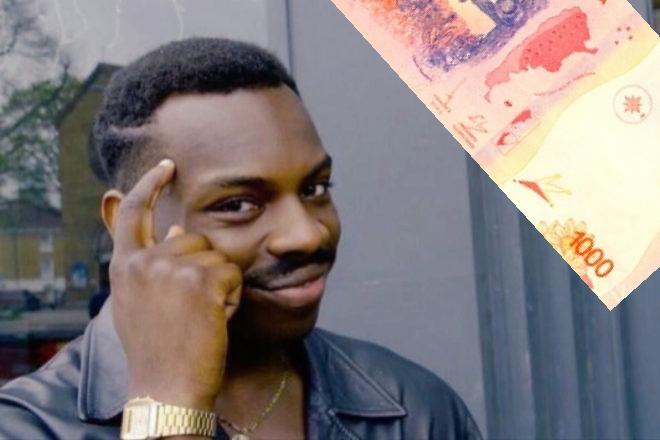
Denominación: 1000